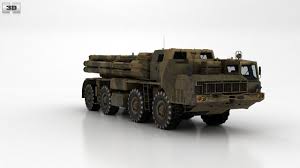
Label: Self Propelled Artillery